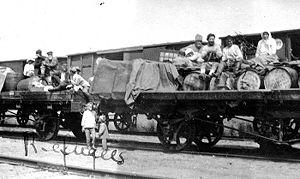
La révolution russe est l’ensemble des événements ayant conduit en février 1917 au renversement spontané du régime tsariste de Russie, puis en octobre de la même année à la prise de pouvoir par les bolcheviks et à l’installation d’un régime léniniste. Cette dernière débouche sur une guerre civile d'une grande violence, opposant les bolcheviks aux Armées blanches et à un ensemble d'autres adversaires. Le conflit est accompagné d'un effondrement de l'économie russe, qui avait débuté pendant la Première guerre mondiale, et d'une famine particulièrement meurtrière : il s'achève par la victoire des bolcheviks et par la reconstitution, sous l'égide de l'URSS, de la majorité des territoires de l'ex-empire. La révolution en Russie donne également naissance au communisme, au sens contemporain du terme.